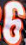
Number: 6